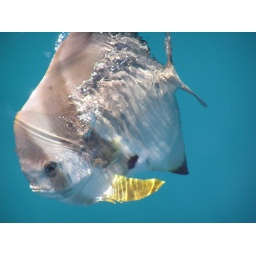
A fish ready to feed beside the boat